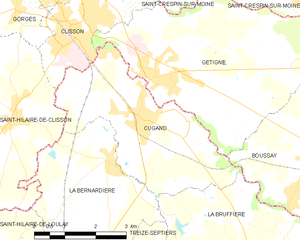
Carte des communes françaises Cugand